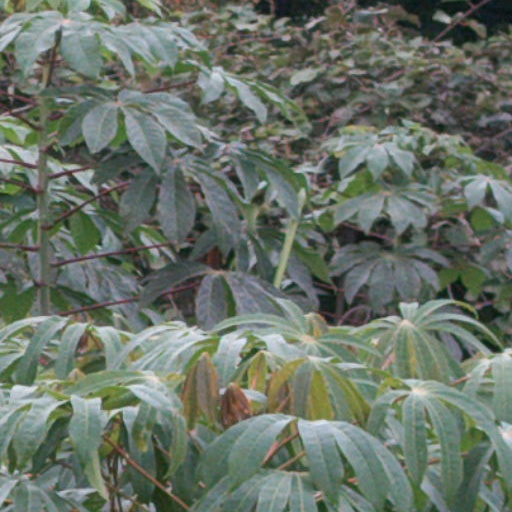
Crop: cassava